Saraju Mohanty

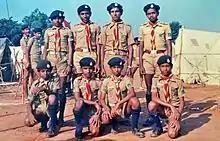
Mohanty in a Scout Camp in 1988 with high school classmates.

In 1999 Mohanty completed a master's degree in engineering in Systems Science and Automation from the Indian Institute of Science in Bangalore, India. His thesis mentors at IISc were Professor K. R. Ramakrishnan and Professor Mohan Kankanhalli (IEEE Fellow) with whom he co-authored his first peer-reviewed paper.